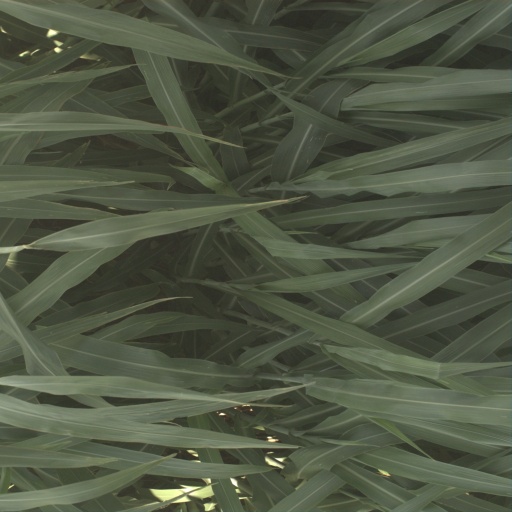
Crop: sorghum